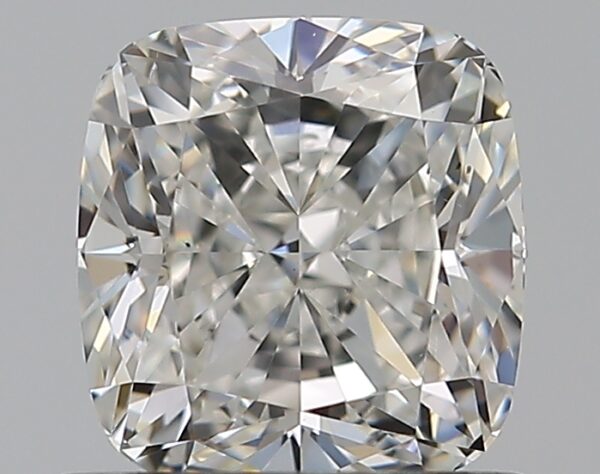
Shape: cushion
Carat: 0.81
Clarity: VS2
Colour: G
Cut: EX
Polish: EX
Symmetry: EX
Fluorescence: N
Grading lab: GIA
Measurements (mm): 5.28 x 5.04 x 3.46